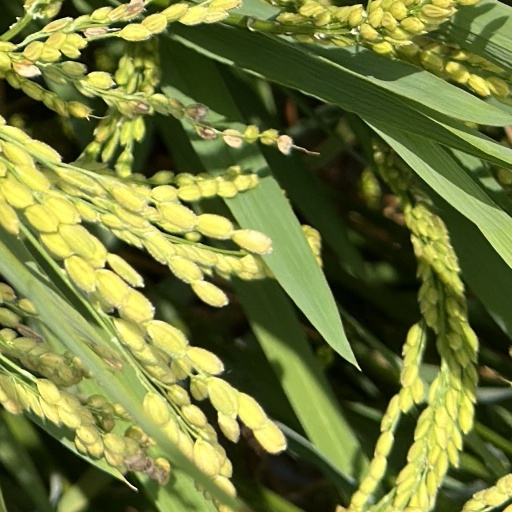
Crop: rice